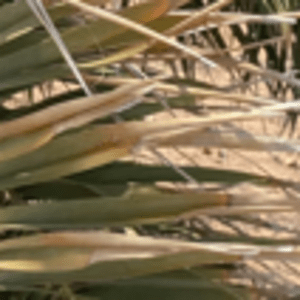
Label: Rachis Blight